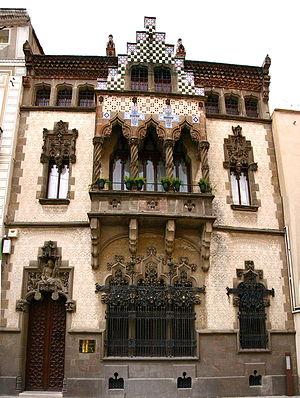
Le modernisme catalan est un mouvement artistique d'origine catalane inscrit dans la tendance de l'Art nouveau en Europe et dans la continuité de la renaissance catalane.